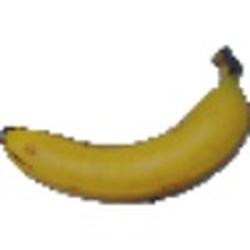
Label: Banana